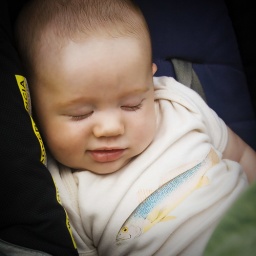
a boy named trout in a trout shirt